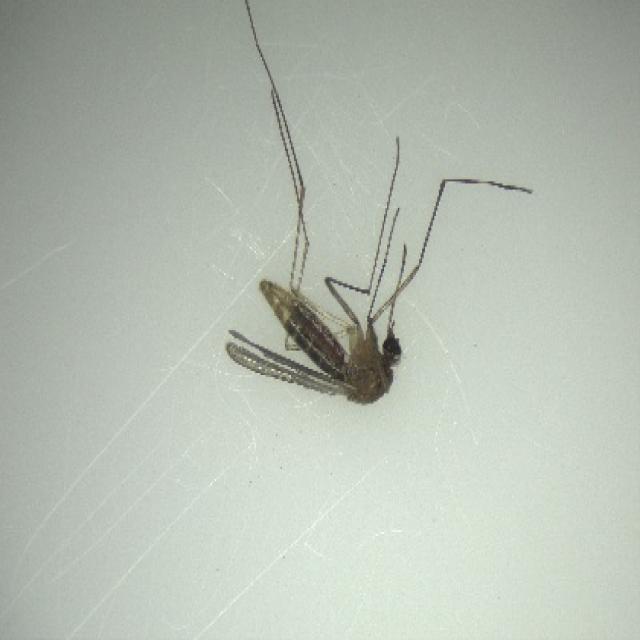
Species: culex_pipiens